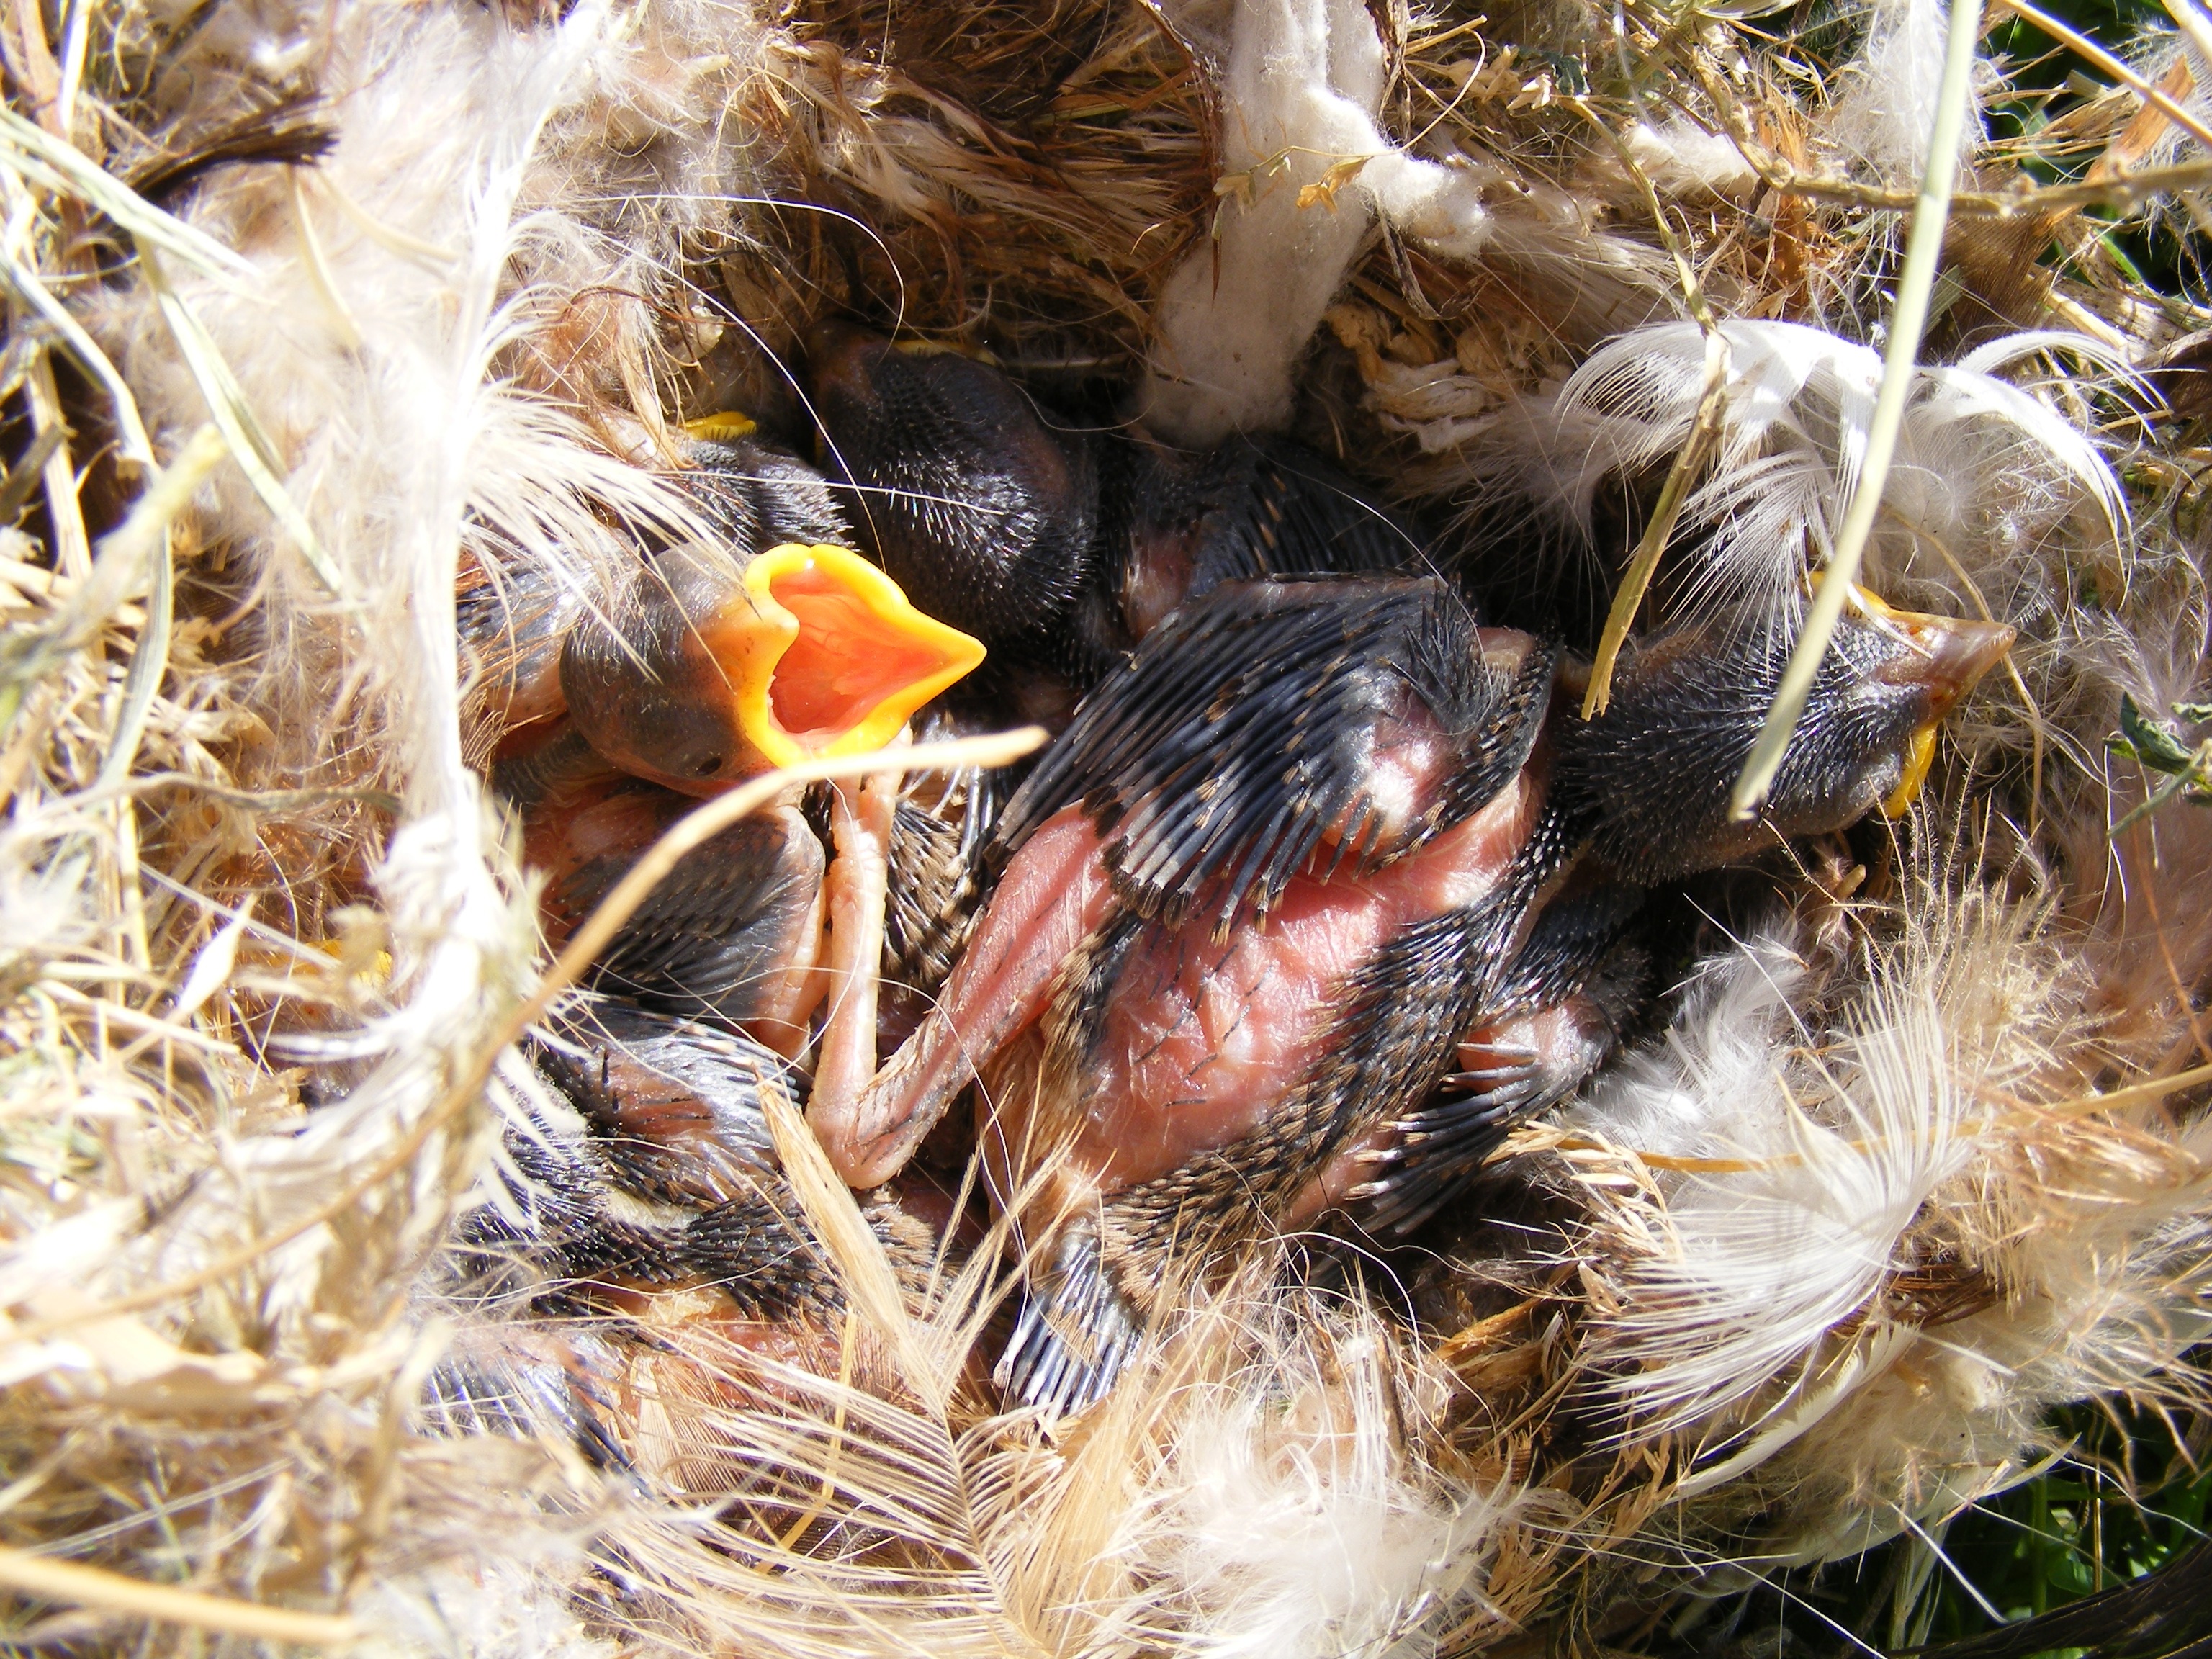
nature, bird, flower, wildlife, autumn, baby, chicken, fauna, birds, feathers, bird nest, little, nest, old world flycatcher, perching bird